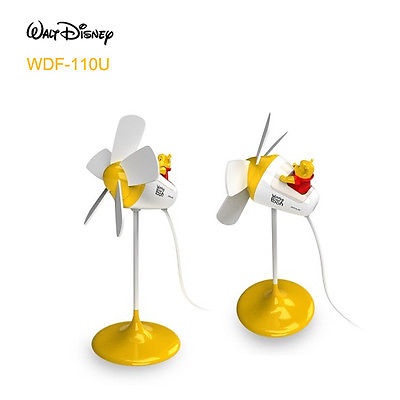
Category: fan